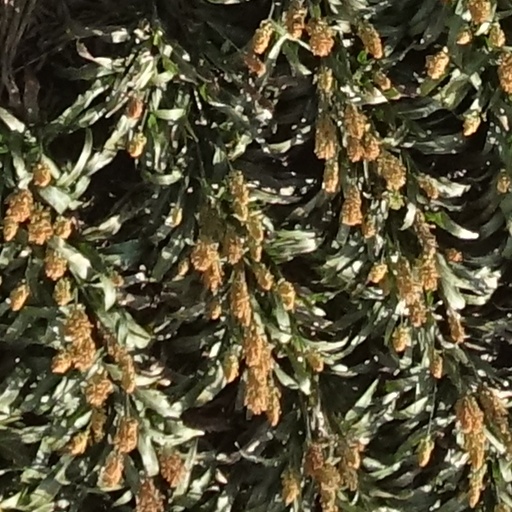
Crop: sorghum